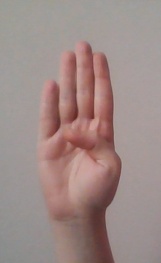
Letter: kaaf